Silence (video game)

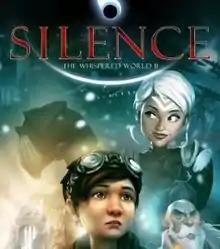

Silence, also known as Silence: The Whispered World II, is a 2016 German point-and-click adventure video game developed and published by Daedalic Entertainment and the sequel to the 2009 game "The Whispered World". It was released in November 2016 for Linux, macOS, Windows, and PlayStation 4. Ports for Xbox One and Nintendo Switch were released in December 2016 and April 2019, respectively.